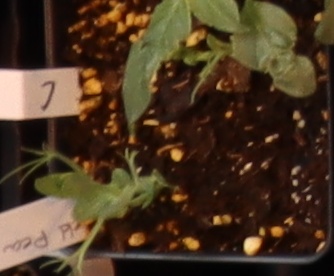
Label: Field Pea